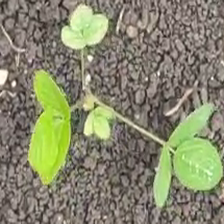
Weed species: Asian_Pigeonwings_(Clitoria Ternatea)